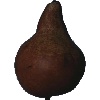
Label: pear_kaiser